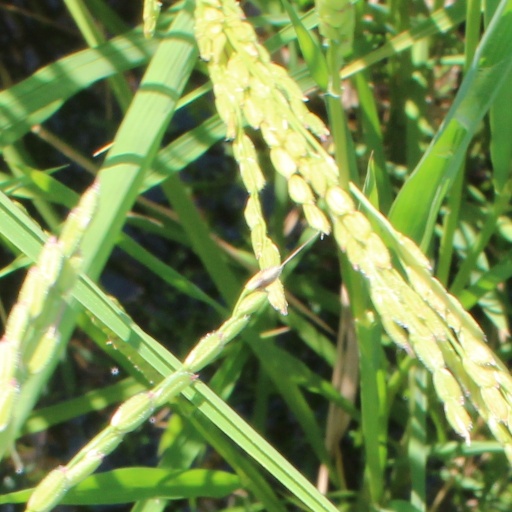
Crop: rice